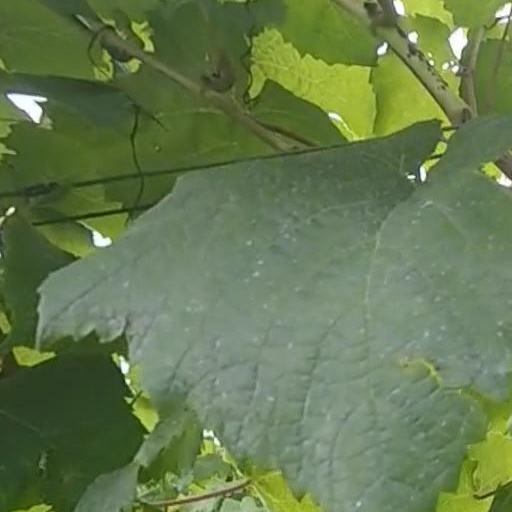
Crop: grape